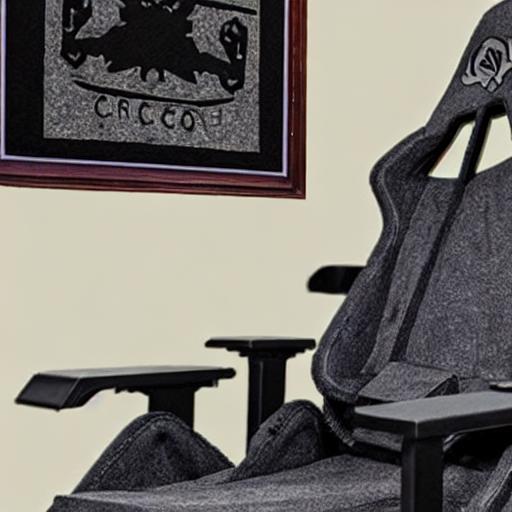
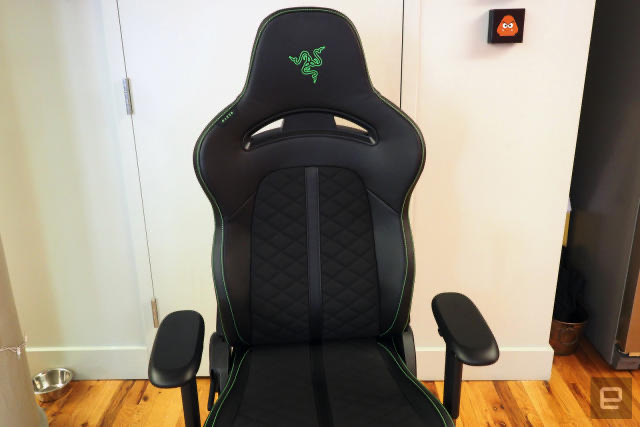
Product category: items_chair
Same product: no